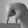
ASL letter: Q